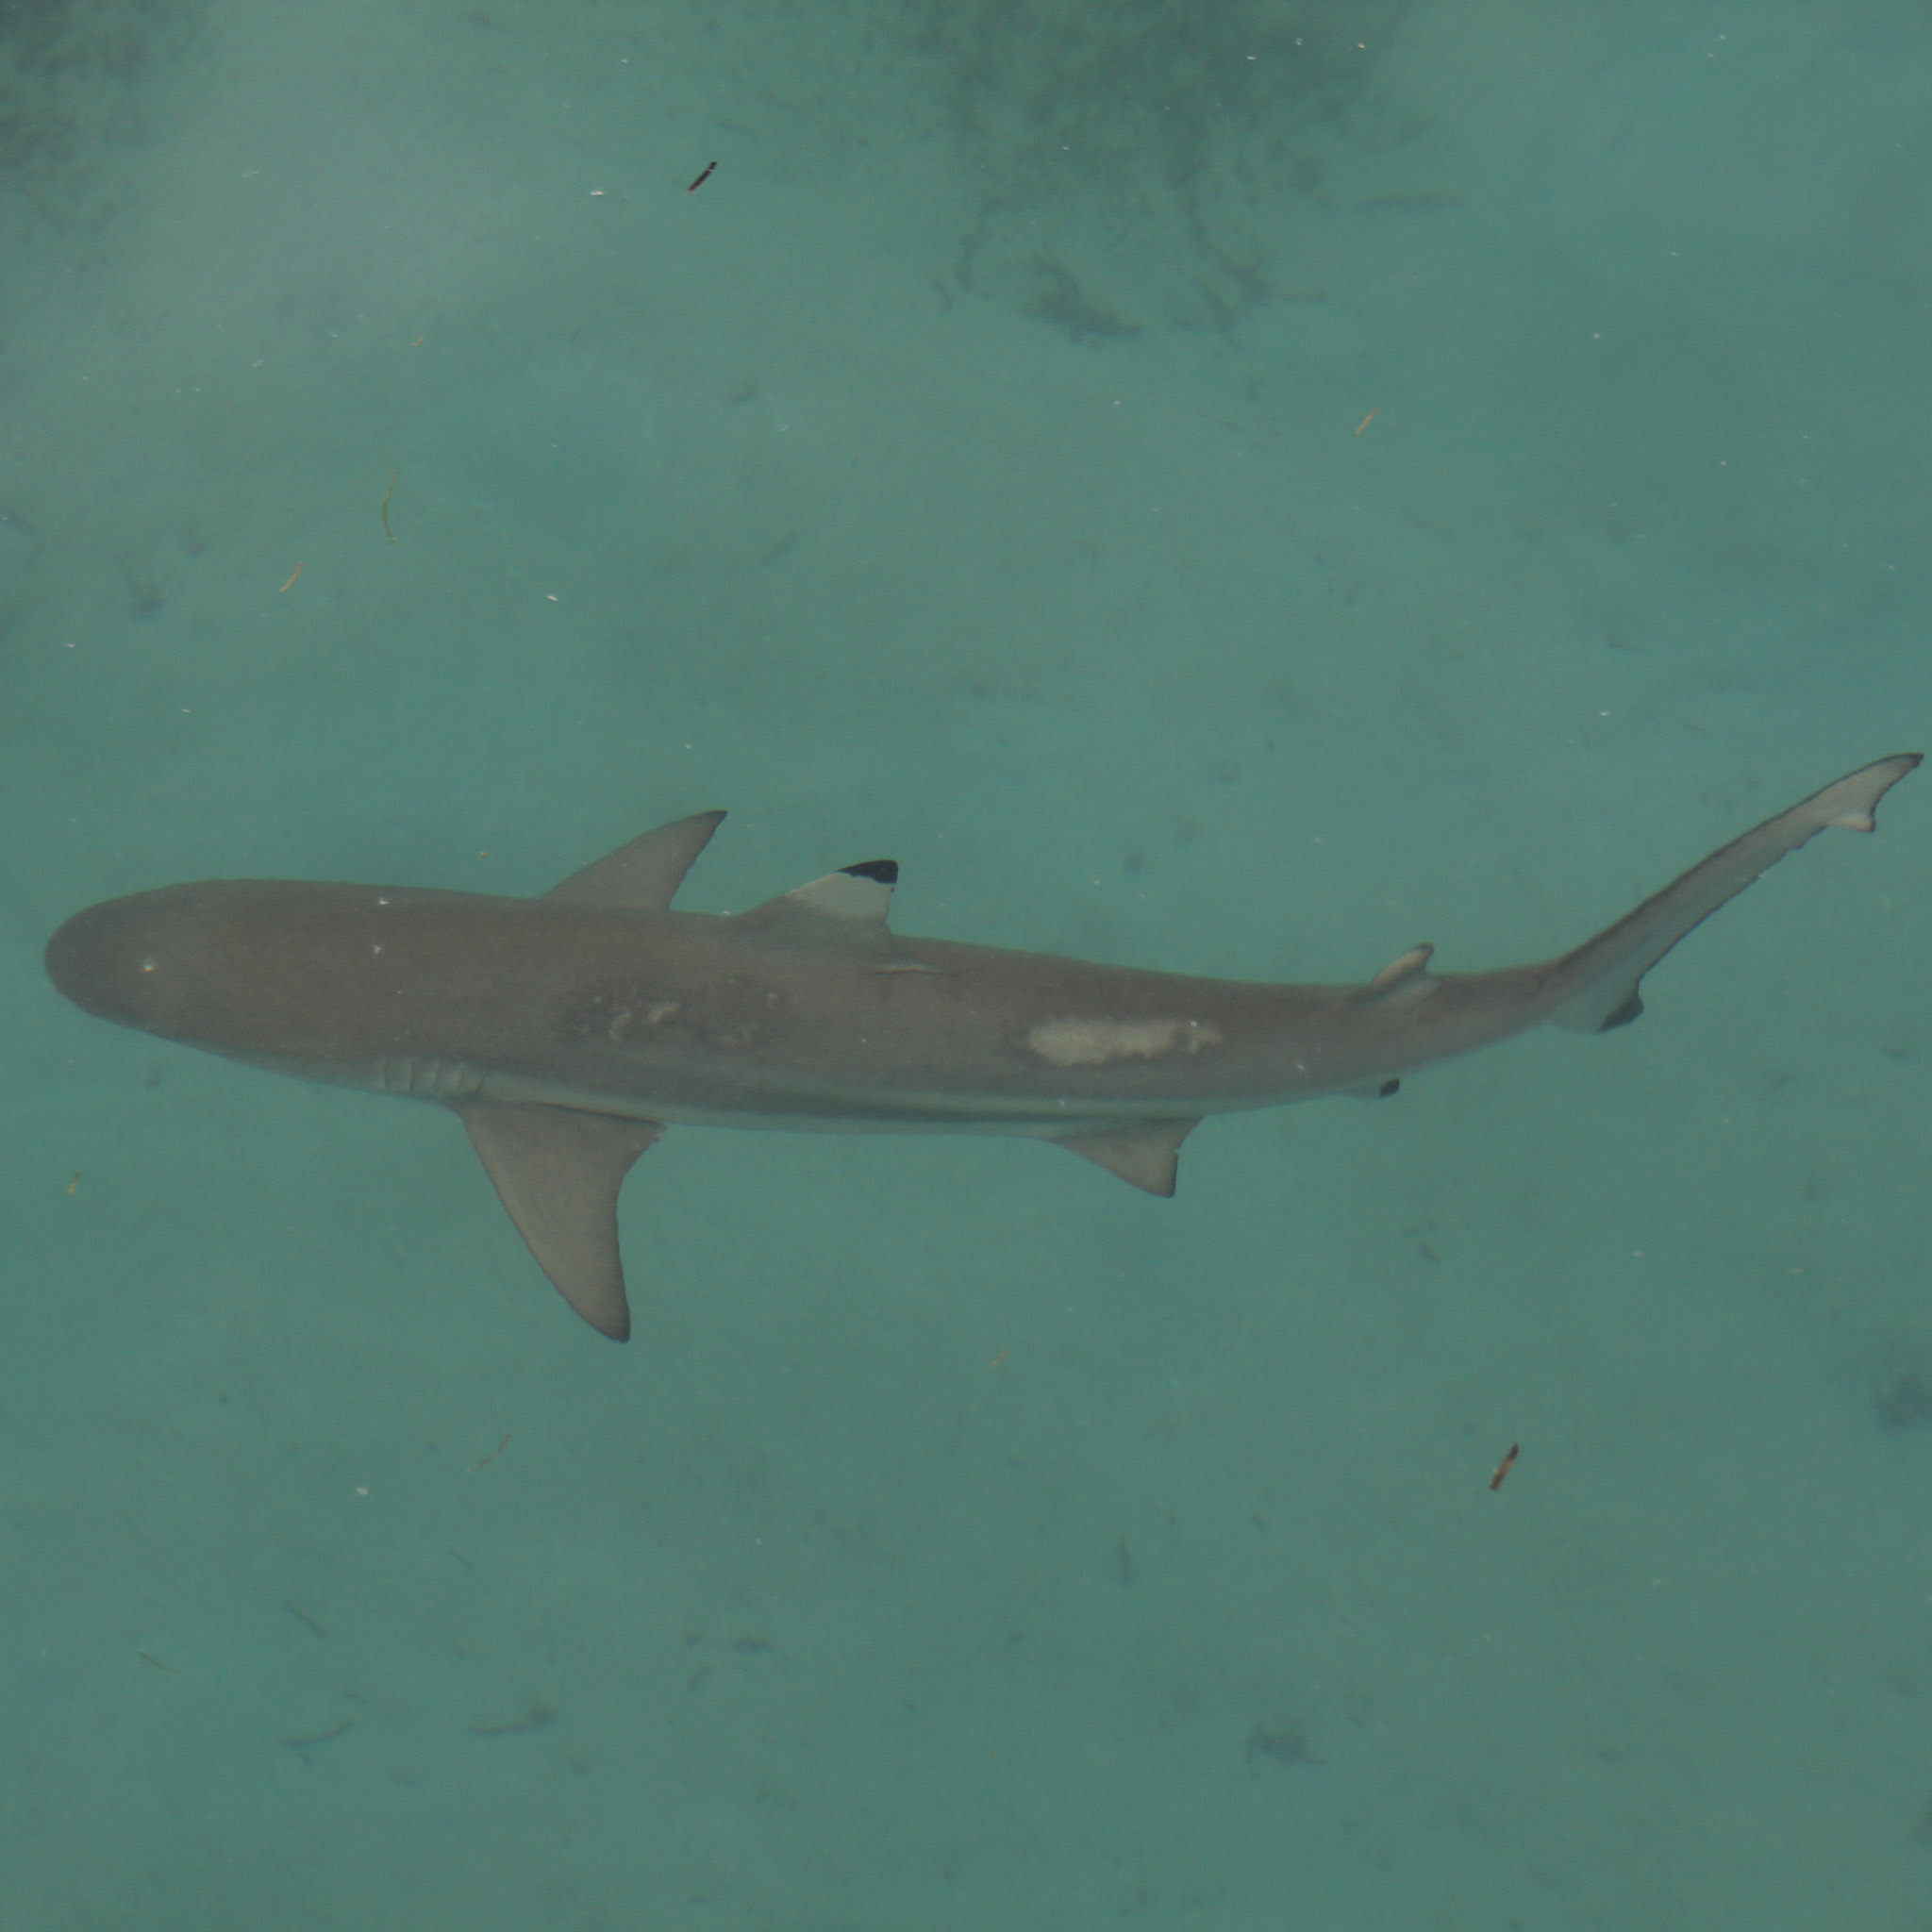
Carcharhinus melanopterus (Blacktip Reef Shark)